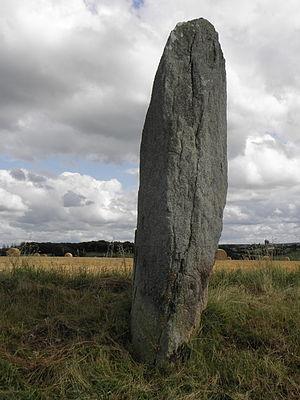
Menhir de Créac'h Edern en Plouigneau (29).
Le menhir de Creac'h Edern, dit aussi de Trémaëc, est un menhir situé à Plouigneau, en France.